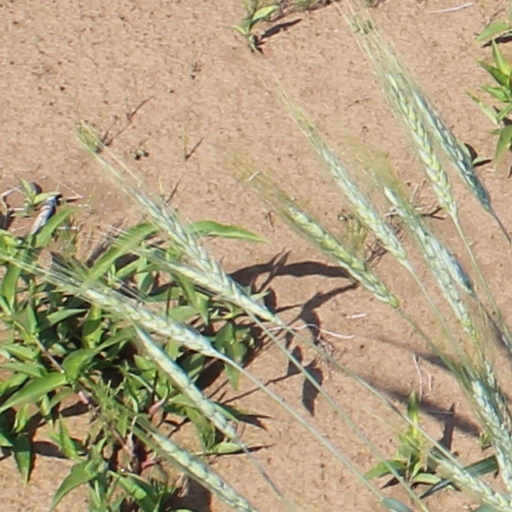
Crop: wheat